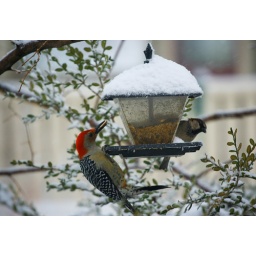
A red bellied woodpecker in our back yard.